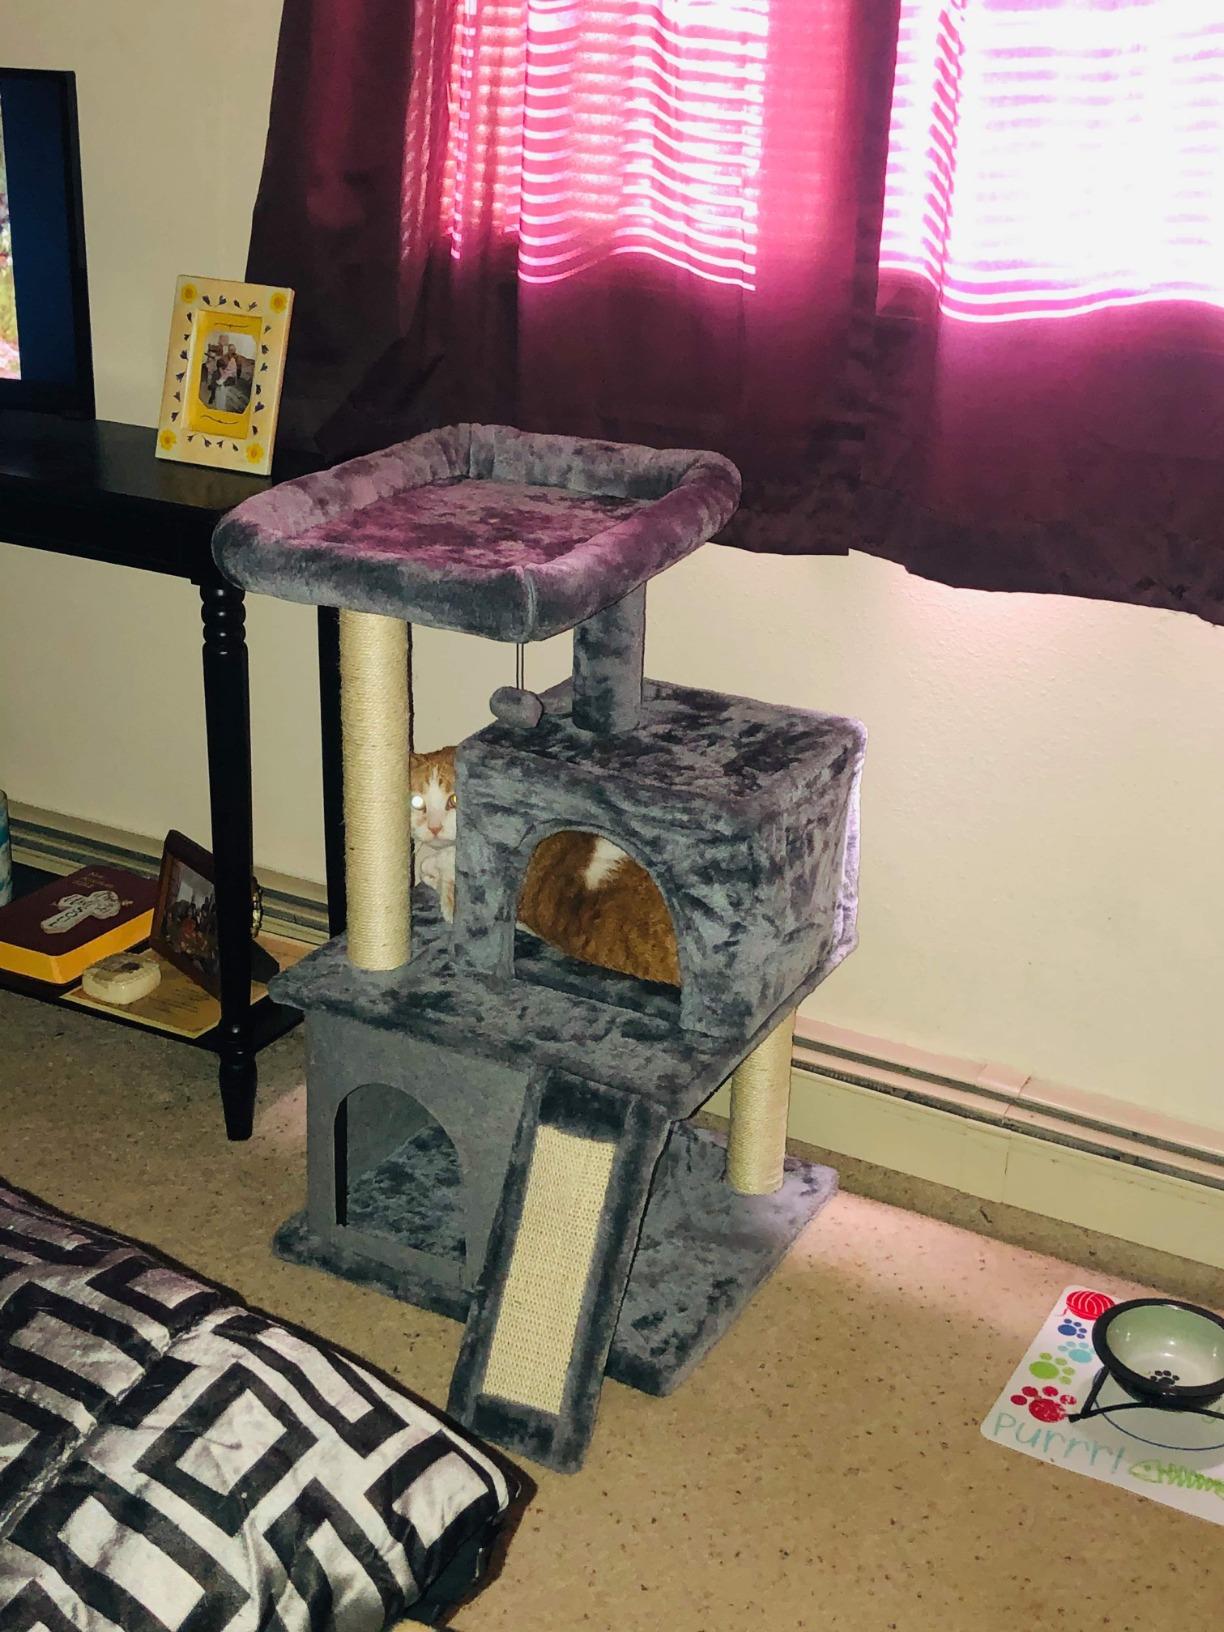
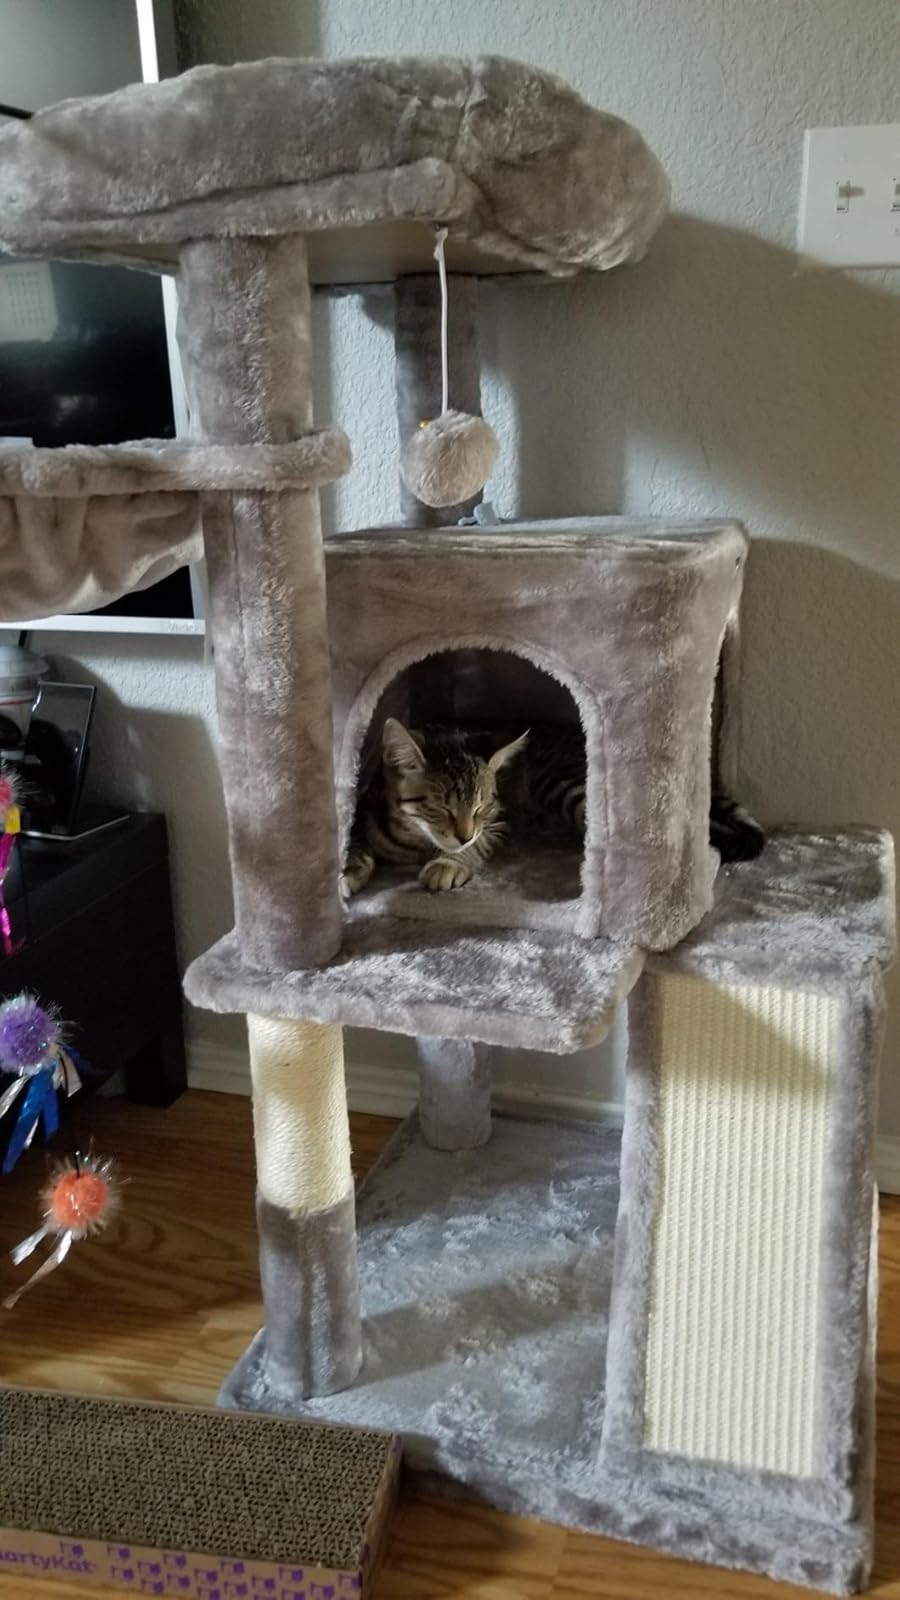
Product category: items_cat tree
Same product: no